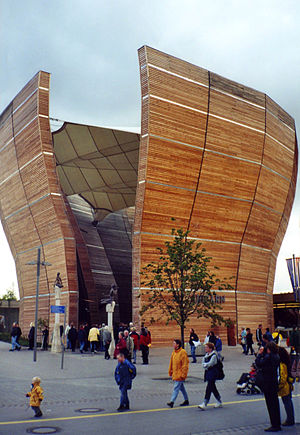
Expo 2000
Ungarns pavillon
Expo 2000 var en Verdensudstilling i Hannover, Tyskland, som fandt sted i perioden 1. juni – 31. oktober 2000. Udstillingen var lagt på byens store messeområde.